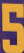
Number: 5